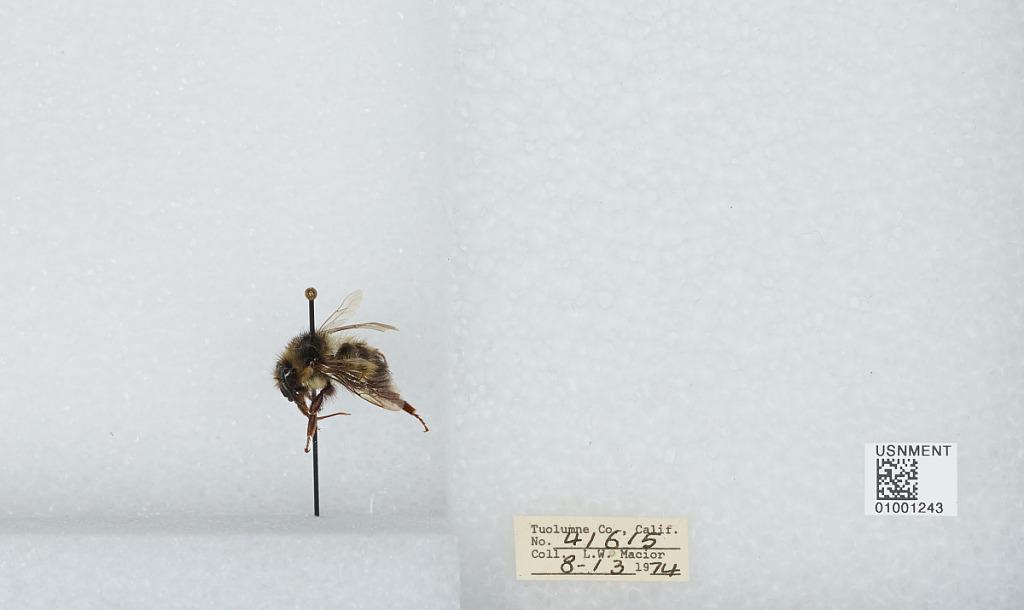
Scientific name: Bombus (Pyrobombus) flavifrons Cresson
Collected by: L. Macior
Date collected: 1974-8-13
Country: United States
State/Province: California
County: Tuolumne
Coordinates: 38.02, -119.94